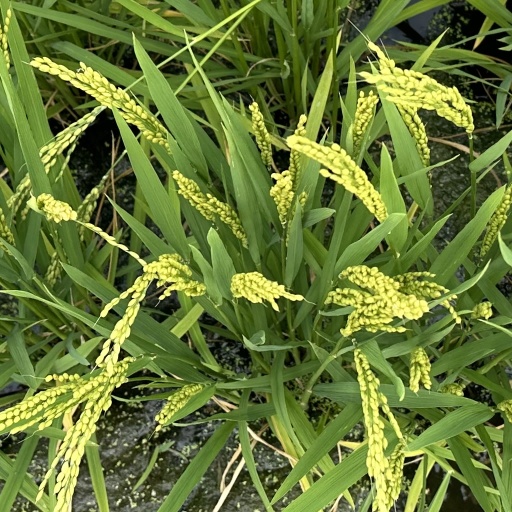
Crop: rice